Mince pie
Also known as:
cy - Welsh: Teisen friwdda
de - German: Mince Pie
en-simple - Simple English: Mince pie
es - Spanish: Mince pie
fi - Finnish: Mince pie
fr - French: Mince pie
he - Hebrew: Mincemeat
it - Italian: Mince pie
ja - Japanese: ミンスパイ
jv - Javanese: Pai cincang
ko - Korean: 민스 파이
nl - Dutch: Mincepie
pl - Polish: Mince pie
ru - Russian: Минс пай
sv - Swedish: Mince pie
th - Thai: มินซ์พาย
tr - Turkish: Mince pie
uk - Ukrainian: Пиріг з фаршу
vi - Vietnamese: Mince pie
yue - Cantonese: 英式肉批
zh - Chinese: 百果餡餅
Category: pastry (dessert pie)
Cuisine: English
Associated cuisines: American, Australian
Area: England
Countries: England, United States, Australia
Region: Australia and New Zealand Northern Europe Northern America

A sweet pie filled with mincemeat, being a mixture of fruit, spices and suet.

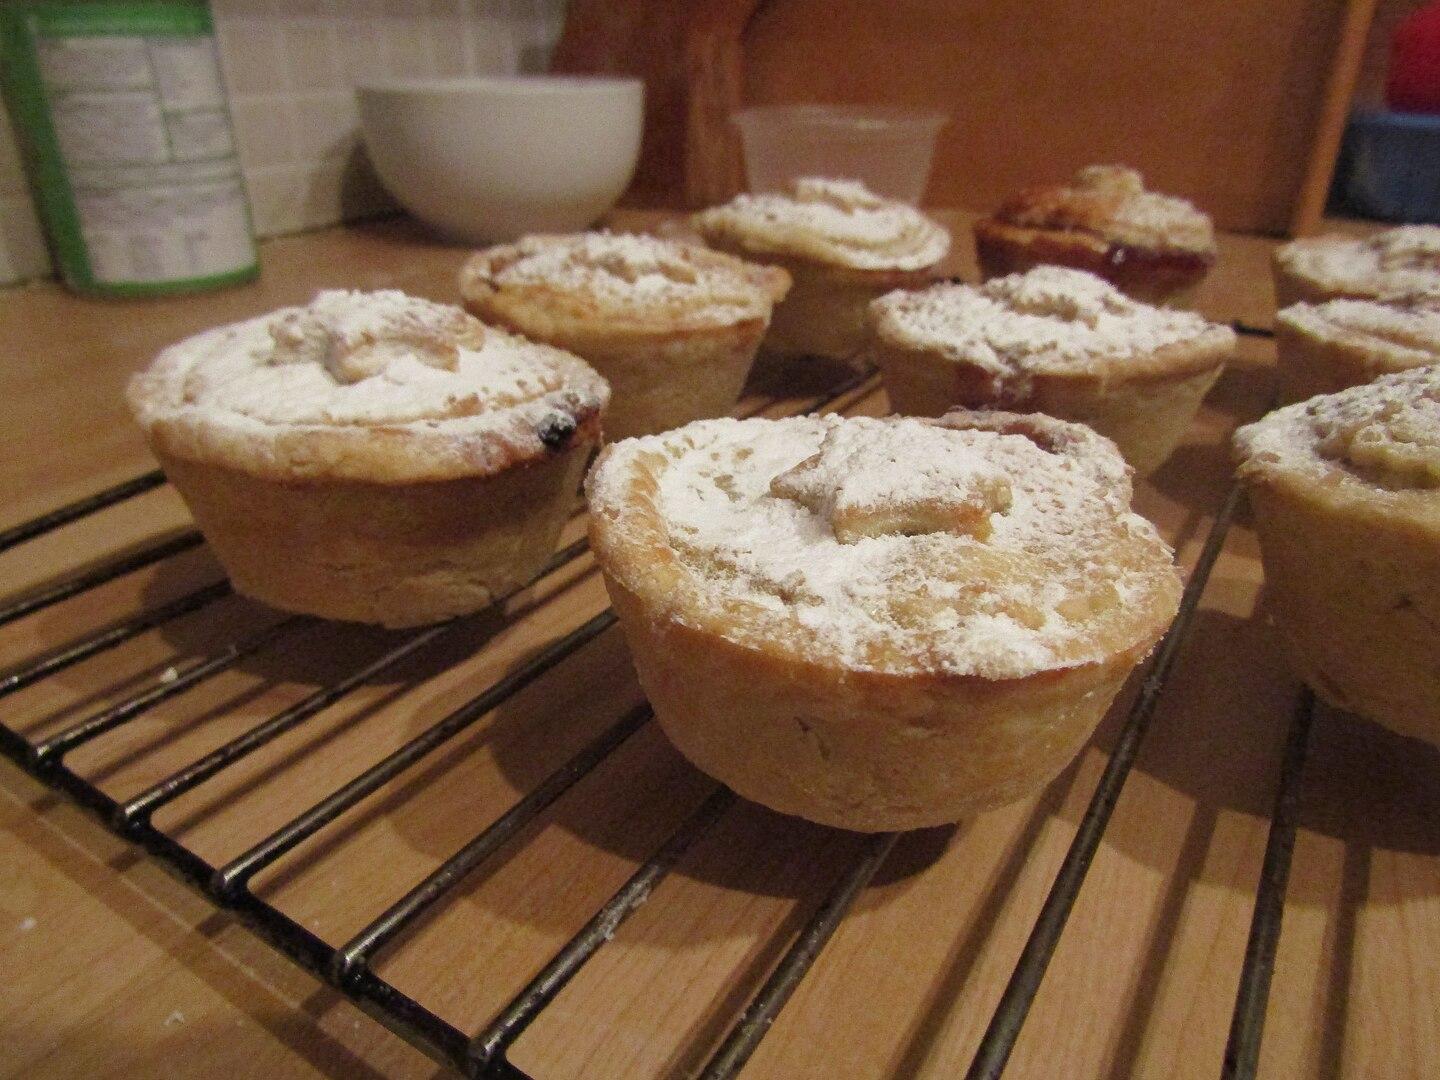
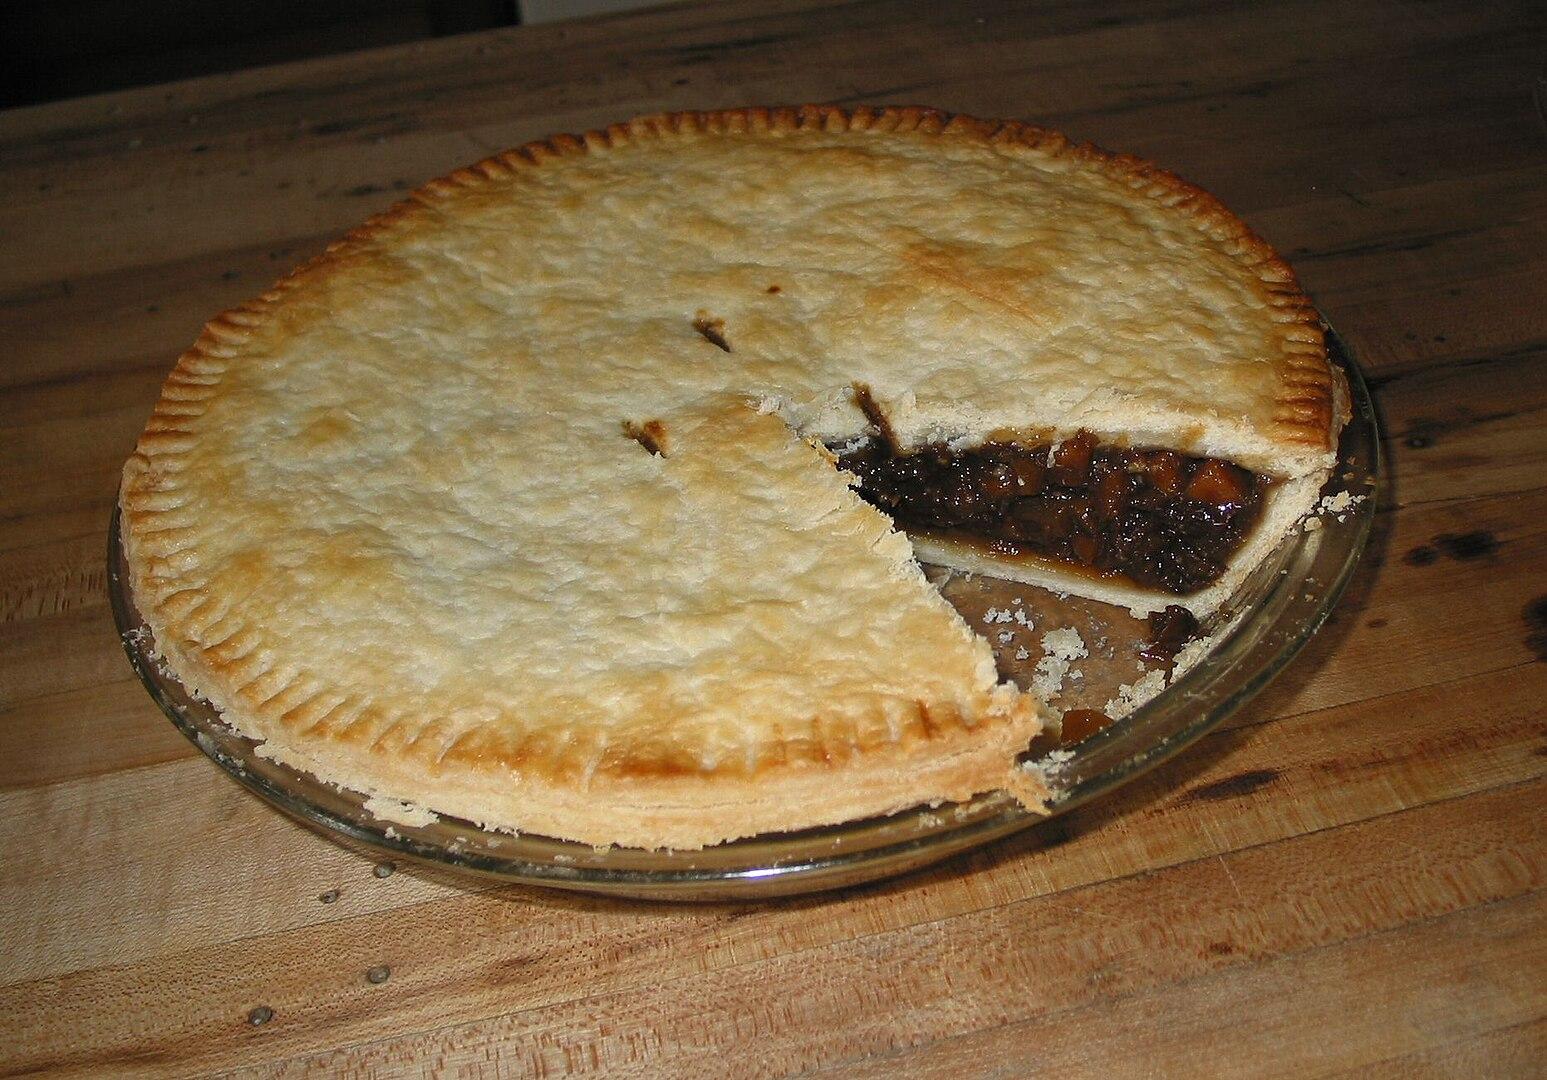
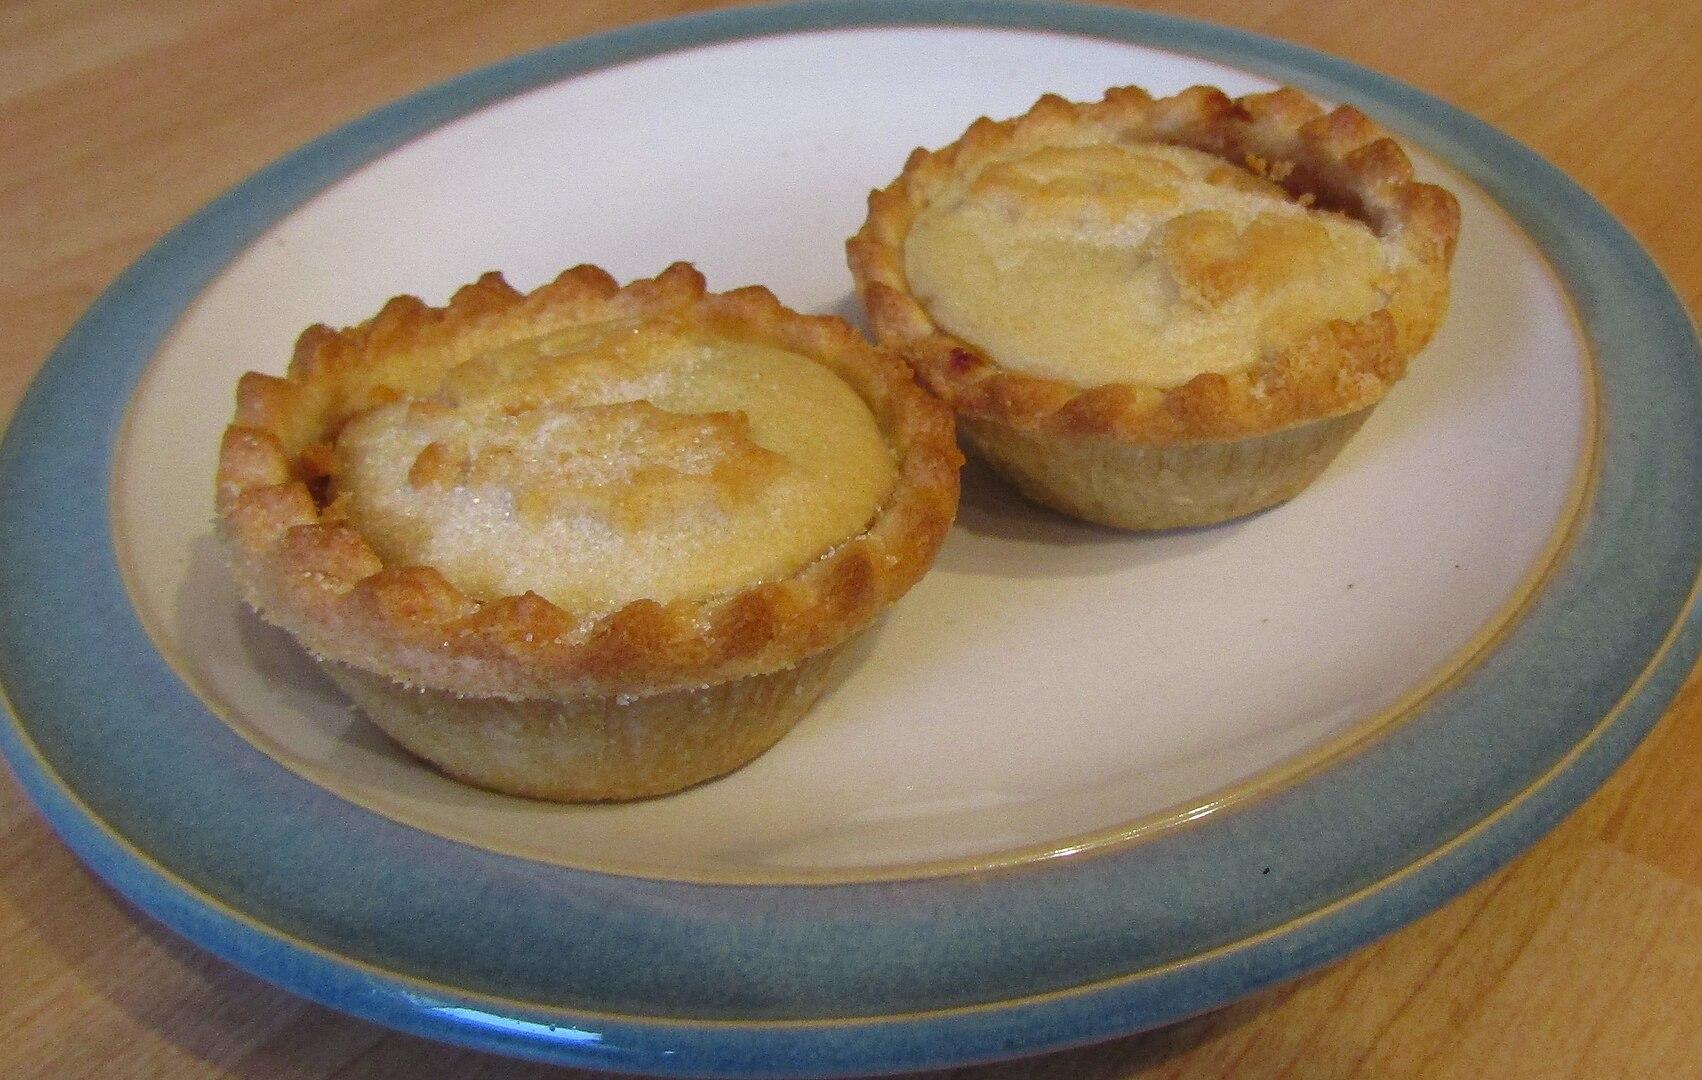
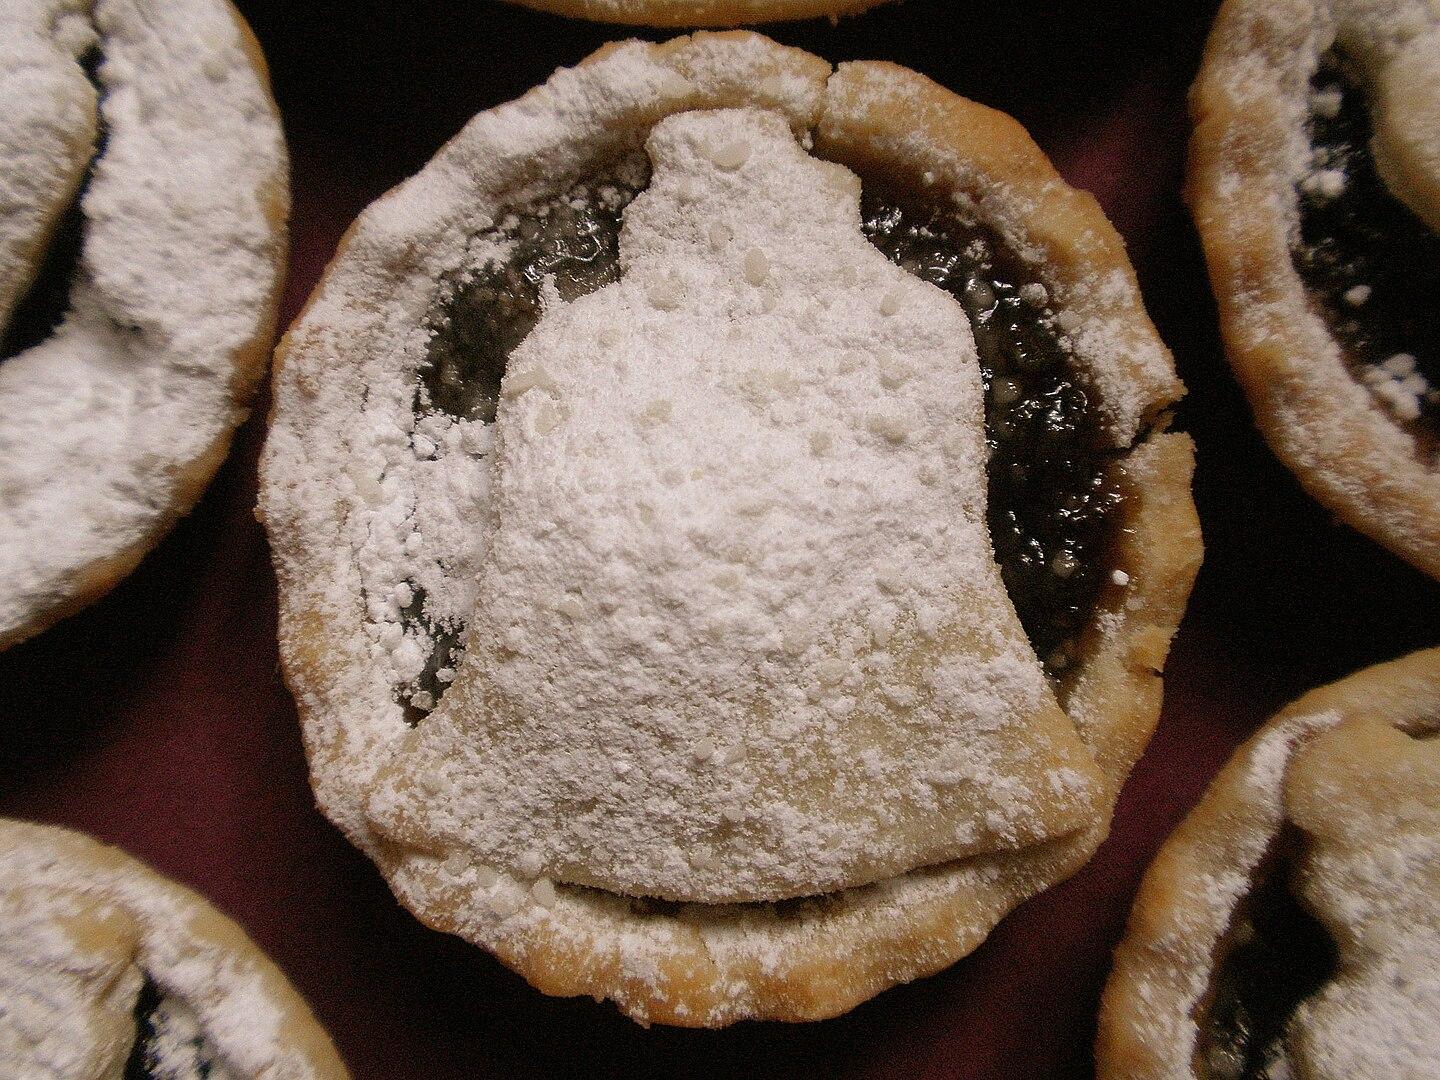
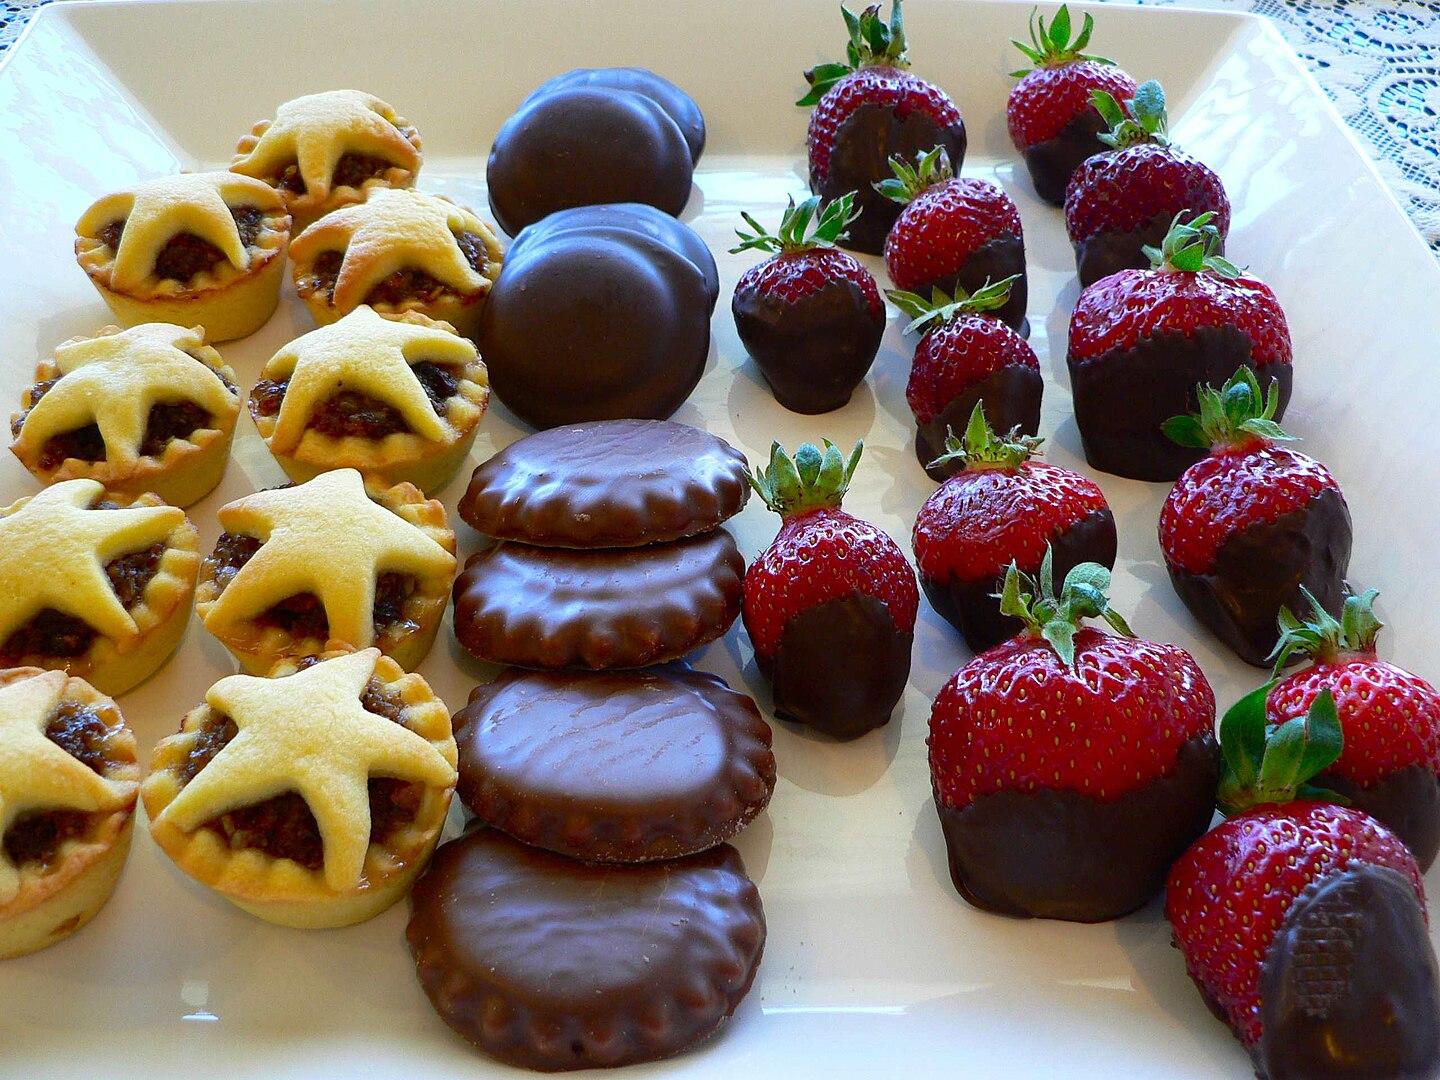
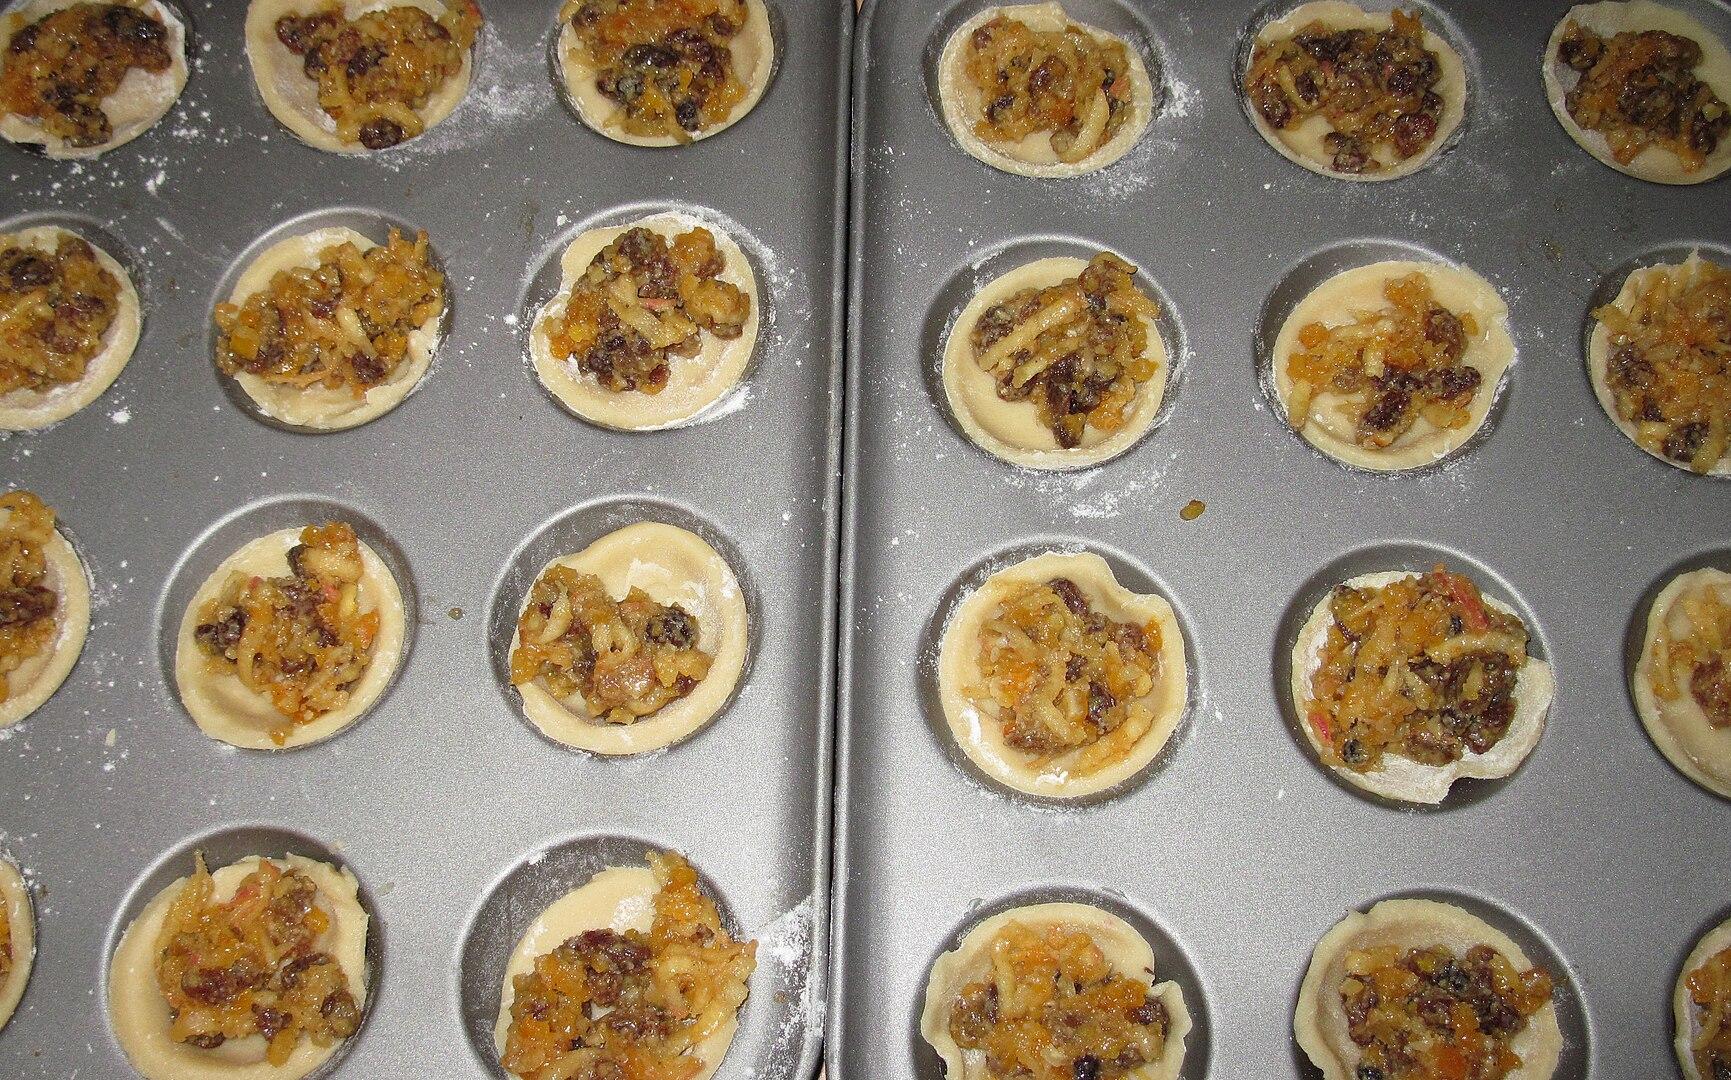
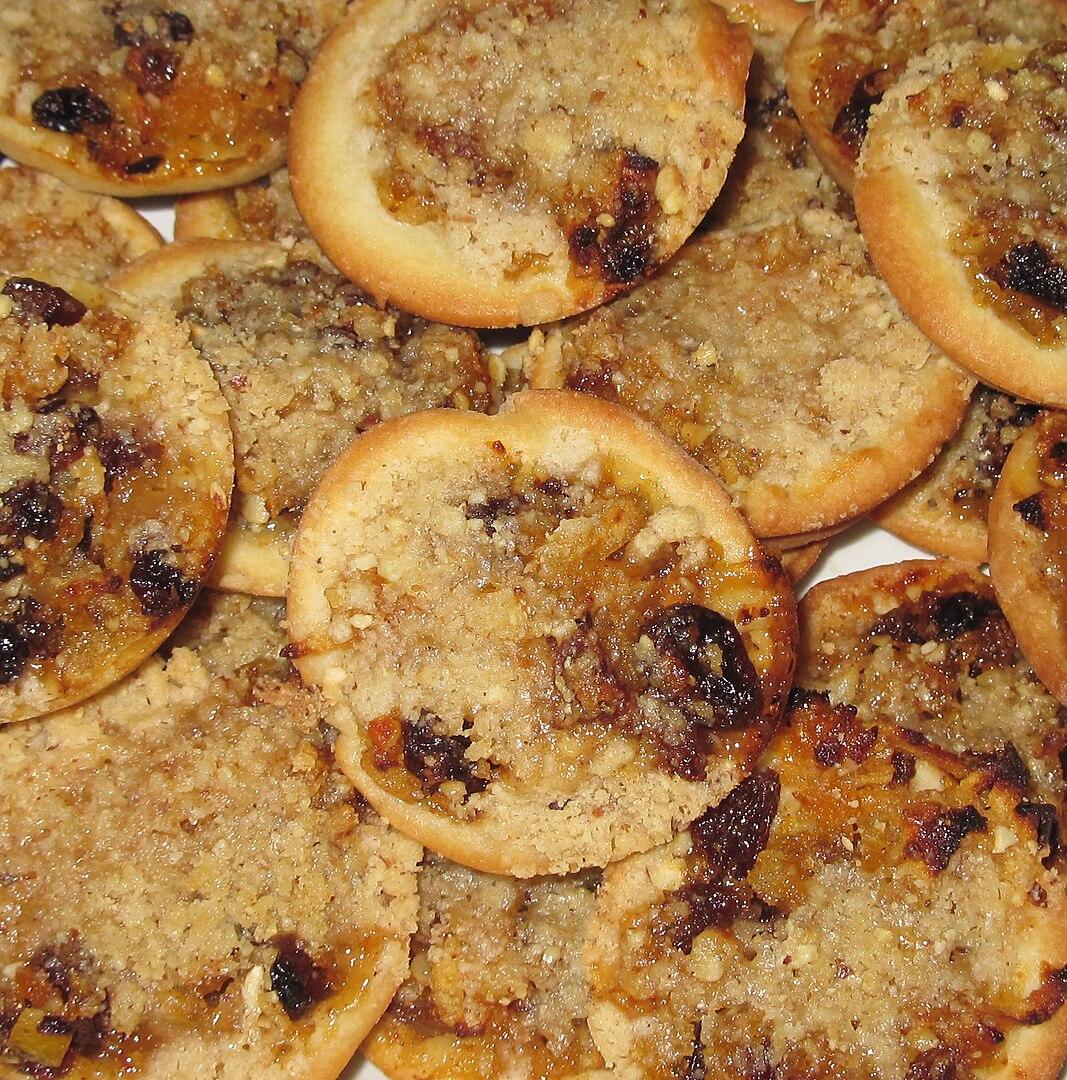
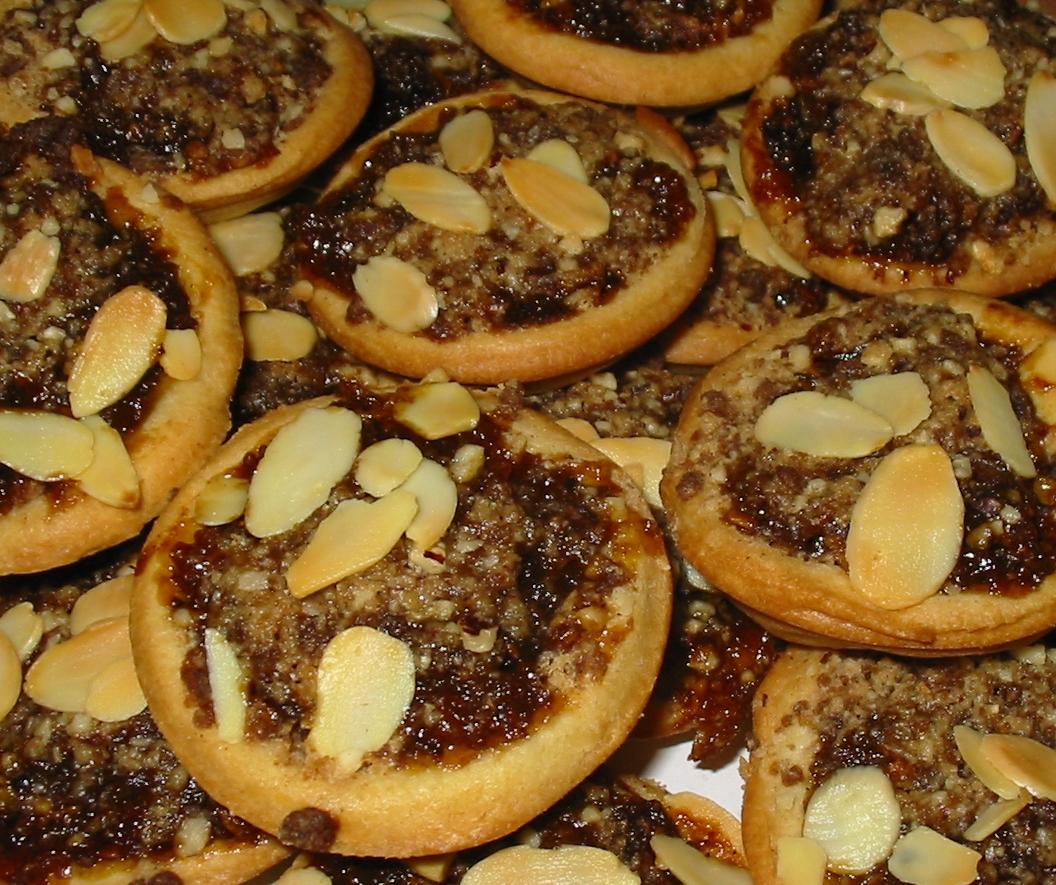